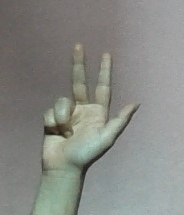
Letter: al